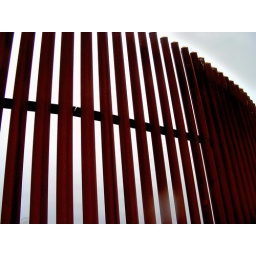
a concrete base and steel poles standing 18 feet high; near Hidalgo Pumphouse; Hidalgo, Texas